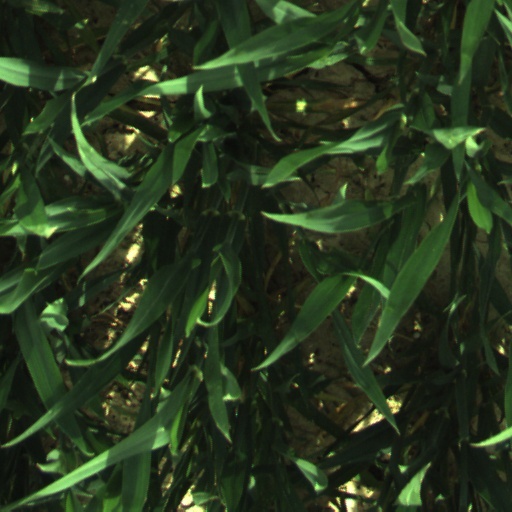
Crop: wheat